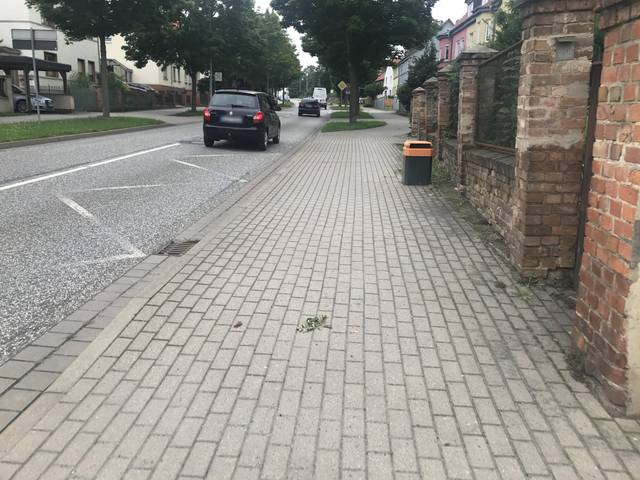
Region: Germany
Coordinates: 51.789, 11.135